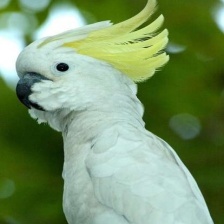
Species: COCKATOO
Scientific name: CACATUIDAE
ImageNet parent category: sulphur-crested_cockatoo